Zakir Husain Rose Garden

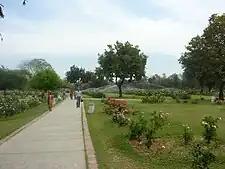
The Rose Garden

Zakir Husain Rose Garden, is a botanical garden located in Chandigarh, India and spread over of land, with 50,000 rose-bushes of 1600 different species. Some important Rose species in this Garden are the Royal William Rose, Europa-Rosarium, Rosa Gallica, Beach Rose, Rosa chinensis, Centifolia roses, Rosa glauca. Named after India's former president, Zakir Husain and created in 1967 under the guidance of Mohinder Singh Randhawa, Chandigarh's first chief commissioner, the garden has the distinction of being Asia's largest. The garden has not only roses but also trees of medicinal value. Some of the medicinal plants that can be spotted here are bel, bahera, harar, camphor and yellow gulmohar. The rose plants have been planted in carved-out lawns and flower beds.